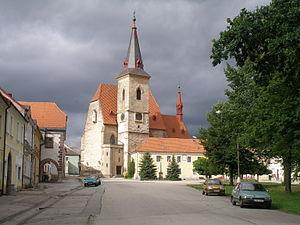
Chvalšiny est une commune du district de Český Krumlov, dans la région de Bohême-du-Sud, en République tchèque. Sa population s'élevait à 1 250 habitants en 2020.